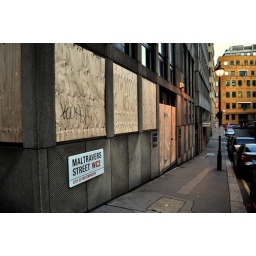
An abandoned office building in the City of Westminster.